Maiocercus

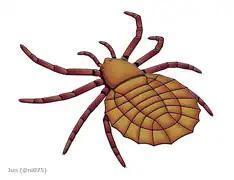
Artist's reconstruction of "M. celticus", showing 5 rows of dorsal plates

Originally zoologist Reginald Innes Pocock compared "M. celticus" to Brachypyge, with later evidence showing that "Brachypyge" had "opisthosoma which were much longer than wide; with the pleural laminæ of the second and third pleura-bearing terga being inclined slightly backwards" ("Brachypyge") with "Maiocercus" having the "opisthosoma much wider than long; the pleural laminæ of the first, second, third, and fourth sterna being inclined slightly forwards".